Sports Champions

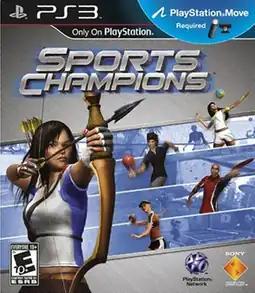
North American cover art

Sports Champions is a 2010 sports video game developed by San Diego Studio and Zindagi Games and published by Sony Computer Entertainment for the PlayStation 3. It utilizes the PlayStation Move controller. The game is a collection of modern and medieval sports minigames. It was officially unveiled at the 2010 Game Developers Conference in San Francisco as a launch game for the PlayStation Move which would be bundled with the controller in several regions.